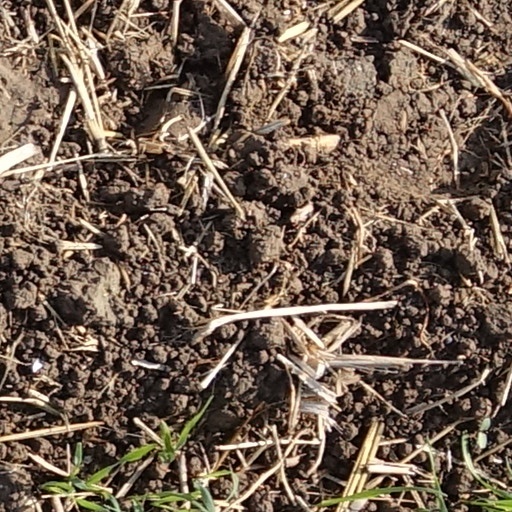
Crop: wheat